Varna, Bulgaria

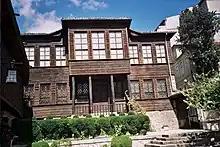

On 10 November 1444, one of the last major battles of the Crusades in European history was fought outside the city walls. Ottomans routed an army of 20,000–30,000 crusaders led by Ladislaus III of Poland (also Ulászló I of Hungary), which had assembled at the port to set sail to Constantinople. The Christian army was attacked by a superior force of 55,000 or 60,000 Ottomans led by sultan Murad II. Ladislaus III was killed in a bold attempt to capture the sultan, earning the sobriquet ("of Varna" in Polish; he is also known as in Hungarian or in Latin). The failure of the Crusade of Varna made the fall of Constantinople to the Ottomans in 1453 all but inevitable, and Varna (with all of Bulgaria) was to remain under Ottoman domination for over four centuries. Today, there is a cenotaph of Ladislaus III in Varna.